Drainage system (geomorphology)

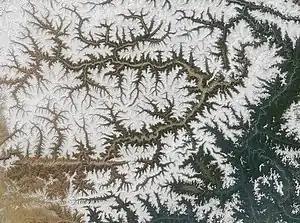
Dendritic drainage: the Yarlung Tsangpo River, Tibet, seen from space: snow cover has melted in the valley system.

In geomorphology, drainage systems, also known as river systems, are the patterns formed by the streams, rivers, and lakes in a particular drainage basin. They are governed by the topography of land, whether a particular region is dominated by hard or soft rocks, and the gradient of the land. Geomorphologists and hydrologists often view streams as part of drainage basins (and sub-basins). This is the topographic region from which a stream receives runoff, throughflow, and its saturated equivalent, groundwater flow. The number, size, and shape of the drainage basins varies and the larger and more detailed the topographic map, the more information is available.